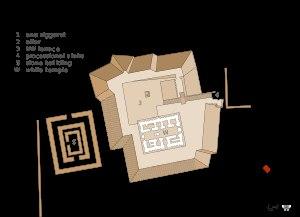
Uruk est une ville de l'ancienne Mésopotamie, dans le sud de l'Irak. Le site est aujourd'hui appelé Warka, terme dérivé de son nom antique, qui vient de l'akkadien, lui-même issu du nom sumérien ou pré-sumérien Unug, et qui a aussi donné l'hébreu Erekh dans la Bible. Le site d'Uruk fut occupé à partir de la période d'Obeïd, et ce jusqu'au IIIᵉ siècle de notre ère. Cette ville joua un rôle très important sur les plans religieux et politiques pendant quatre millénaires.
Une ziggurat est un édifice religieux mésopotamien à degrés, présent aussi en Élam, constitué de plusieurs terrasses supportant probablement un temple construit à son sommet. Le terme vient de l'akkadien ziqqurratu, dérivé du verbe zaqāru, « élever », « construire en hauteur ». On peut donc le traduire par « la très haute ». Il s'agit du monument le plus spectaculaire de la civilisation mésopotamienne, dont le souvenir a survécu bien après sa disparition grâce au récit biblique de la Tour de Babel, inspiré par la ziggurat de Babylone.